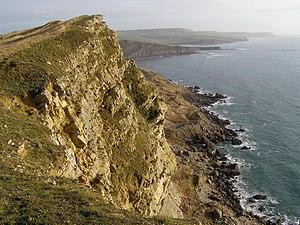
Le littoral du Dorset et de l'est du Devon est une région côtière du sud de l'Angleterre délimitée à l'ouest par le point Orcombe près d'Exmouth dans le Devon et à l'est par les Old Harry Rocks près de Swanage dans le Dorset. Cette côte mesure 153 km de long et est constituée principalement de falaises présentant un éventail de sites géologiques couvrant la plus grande partie du Mésozoïque.